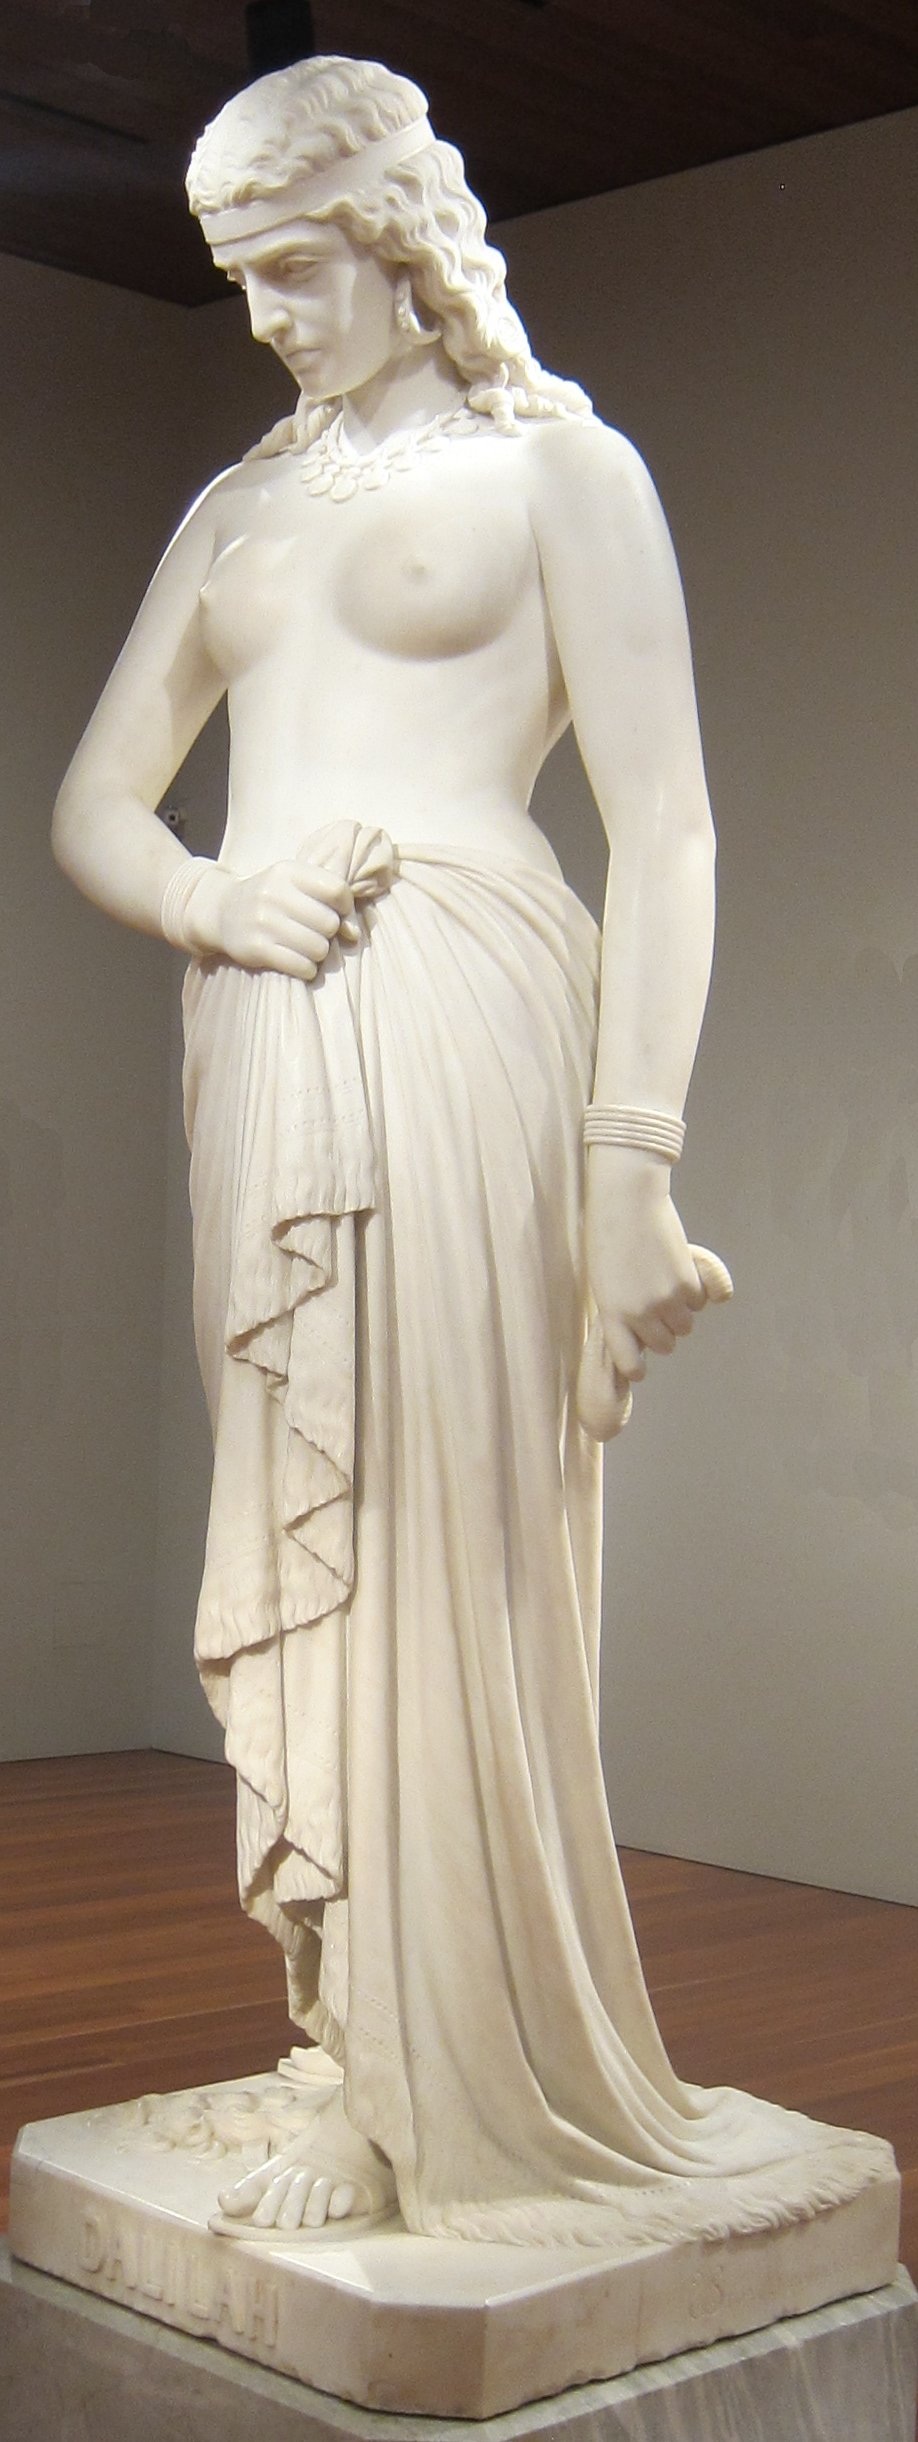
architecture, woman, white, stone, monument, female, statue, young, museum, sculpture, art, de, figurine, sculptures, famous, story, carving, william, stone carving, ancient history, human positions, classical sculpture, delilah, wetmore